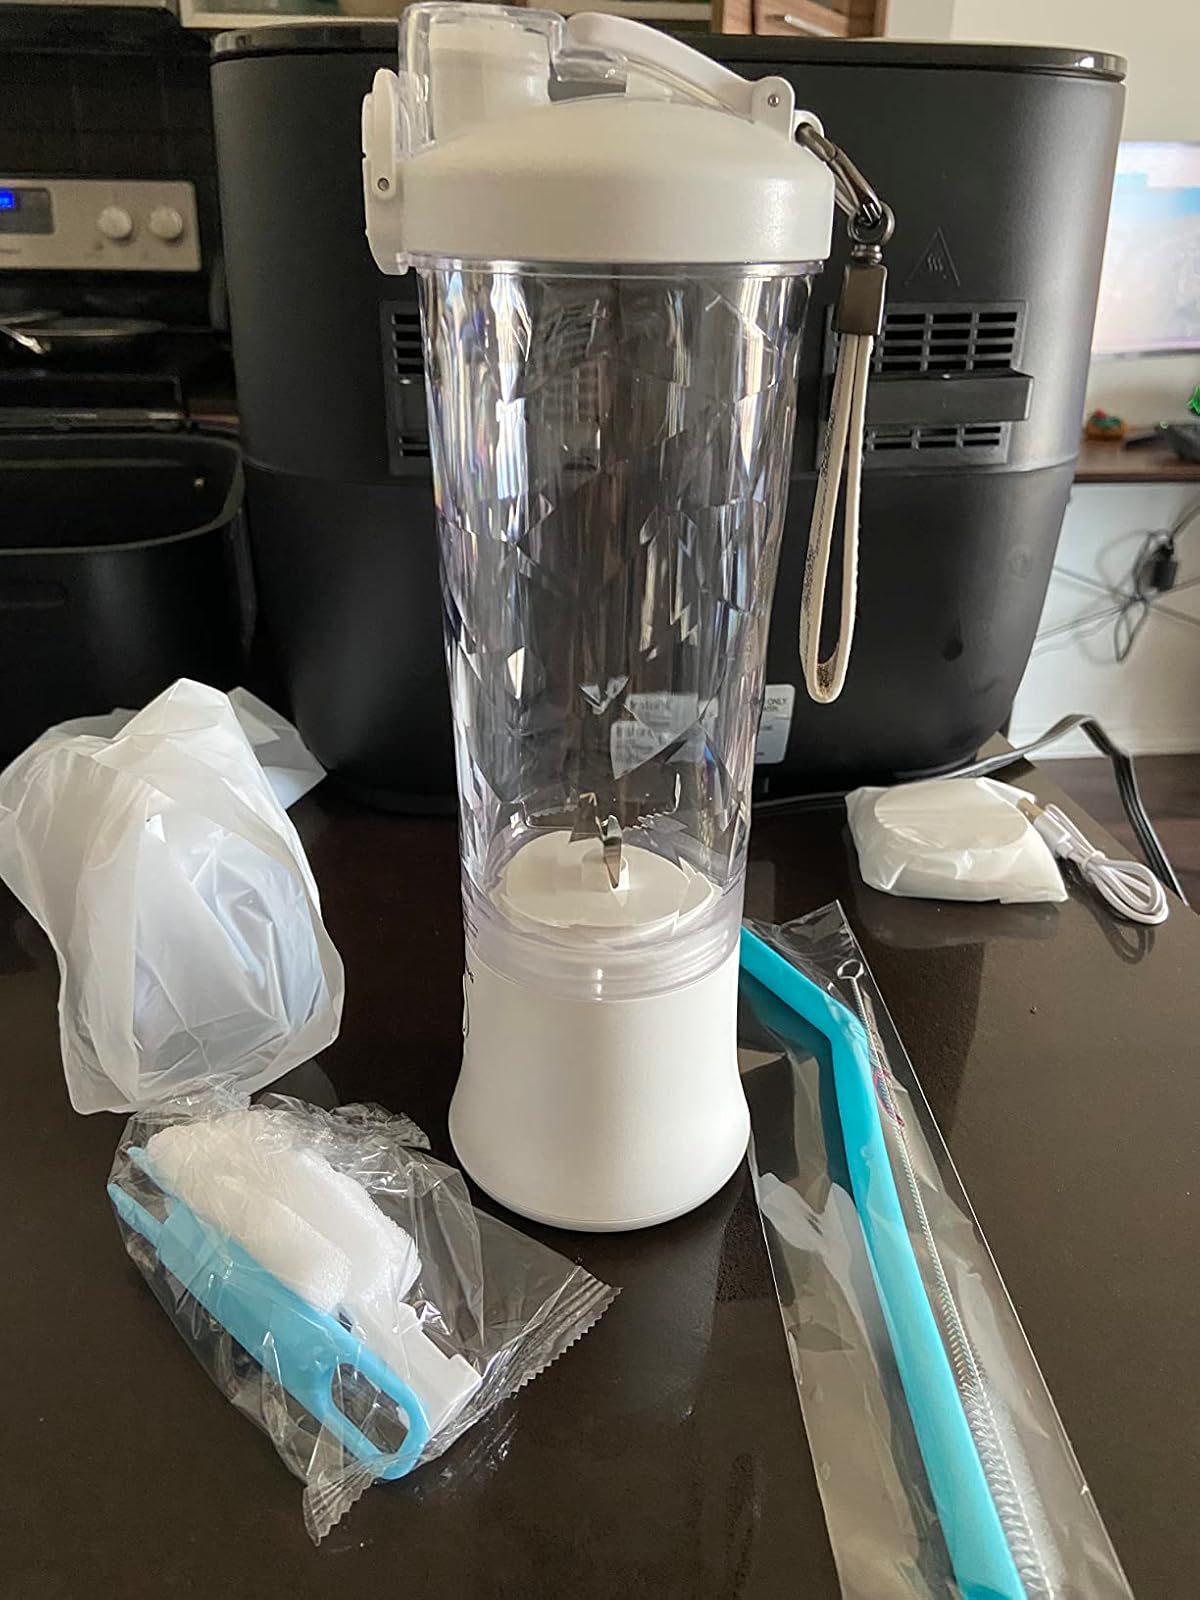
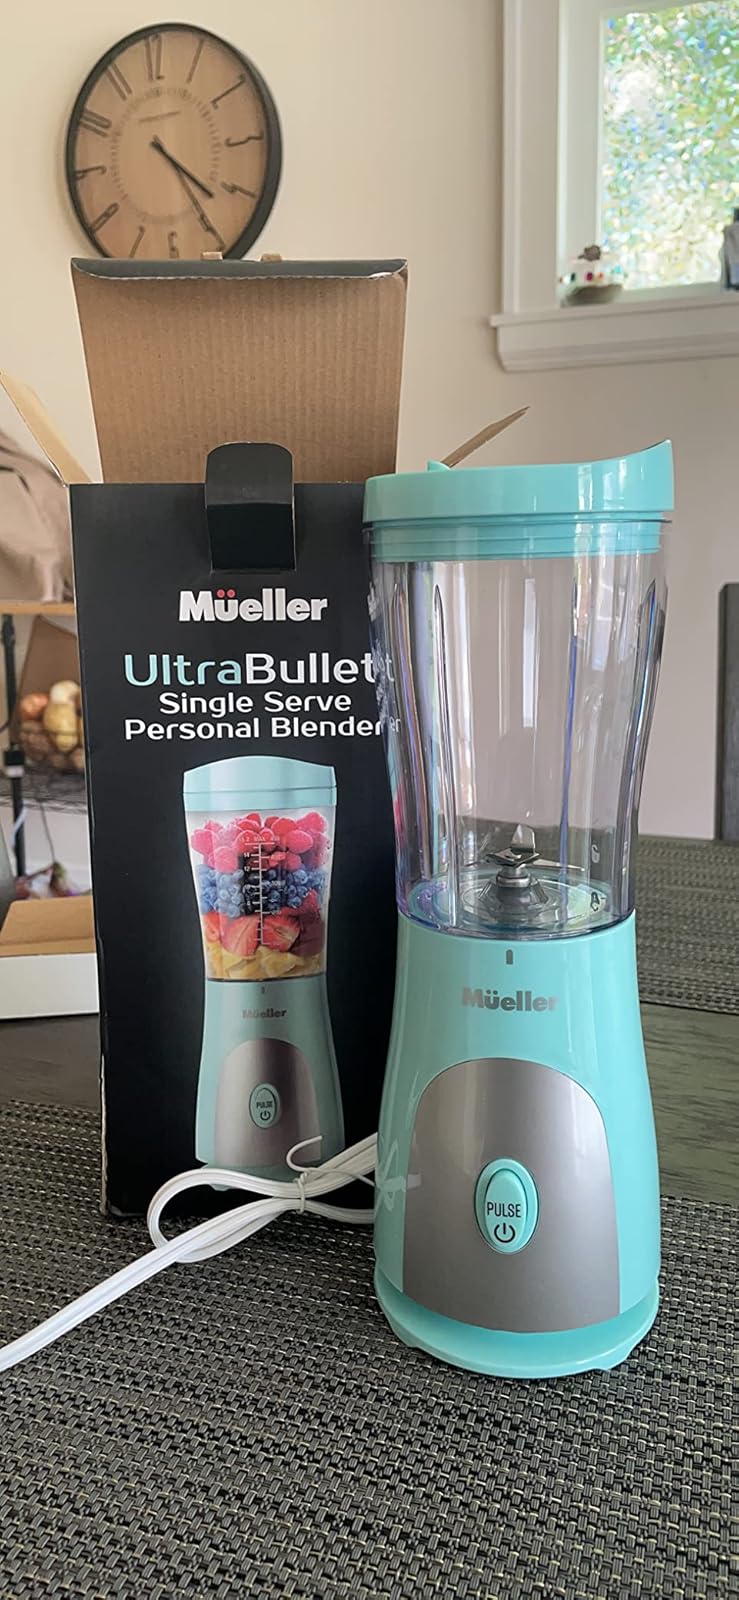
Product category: items_blender
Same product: no